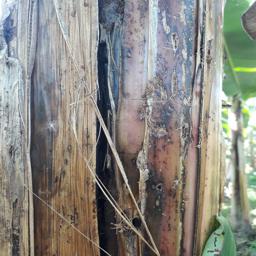
Label: PSEUDOSTEM WEEVIL